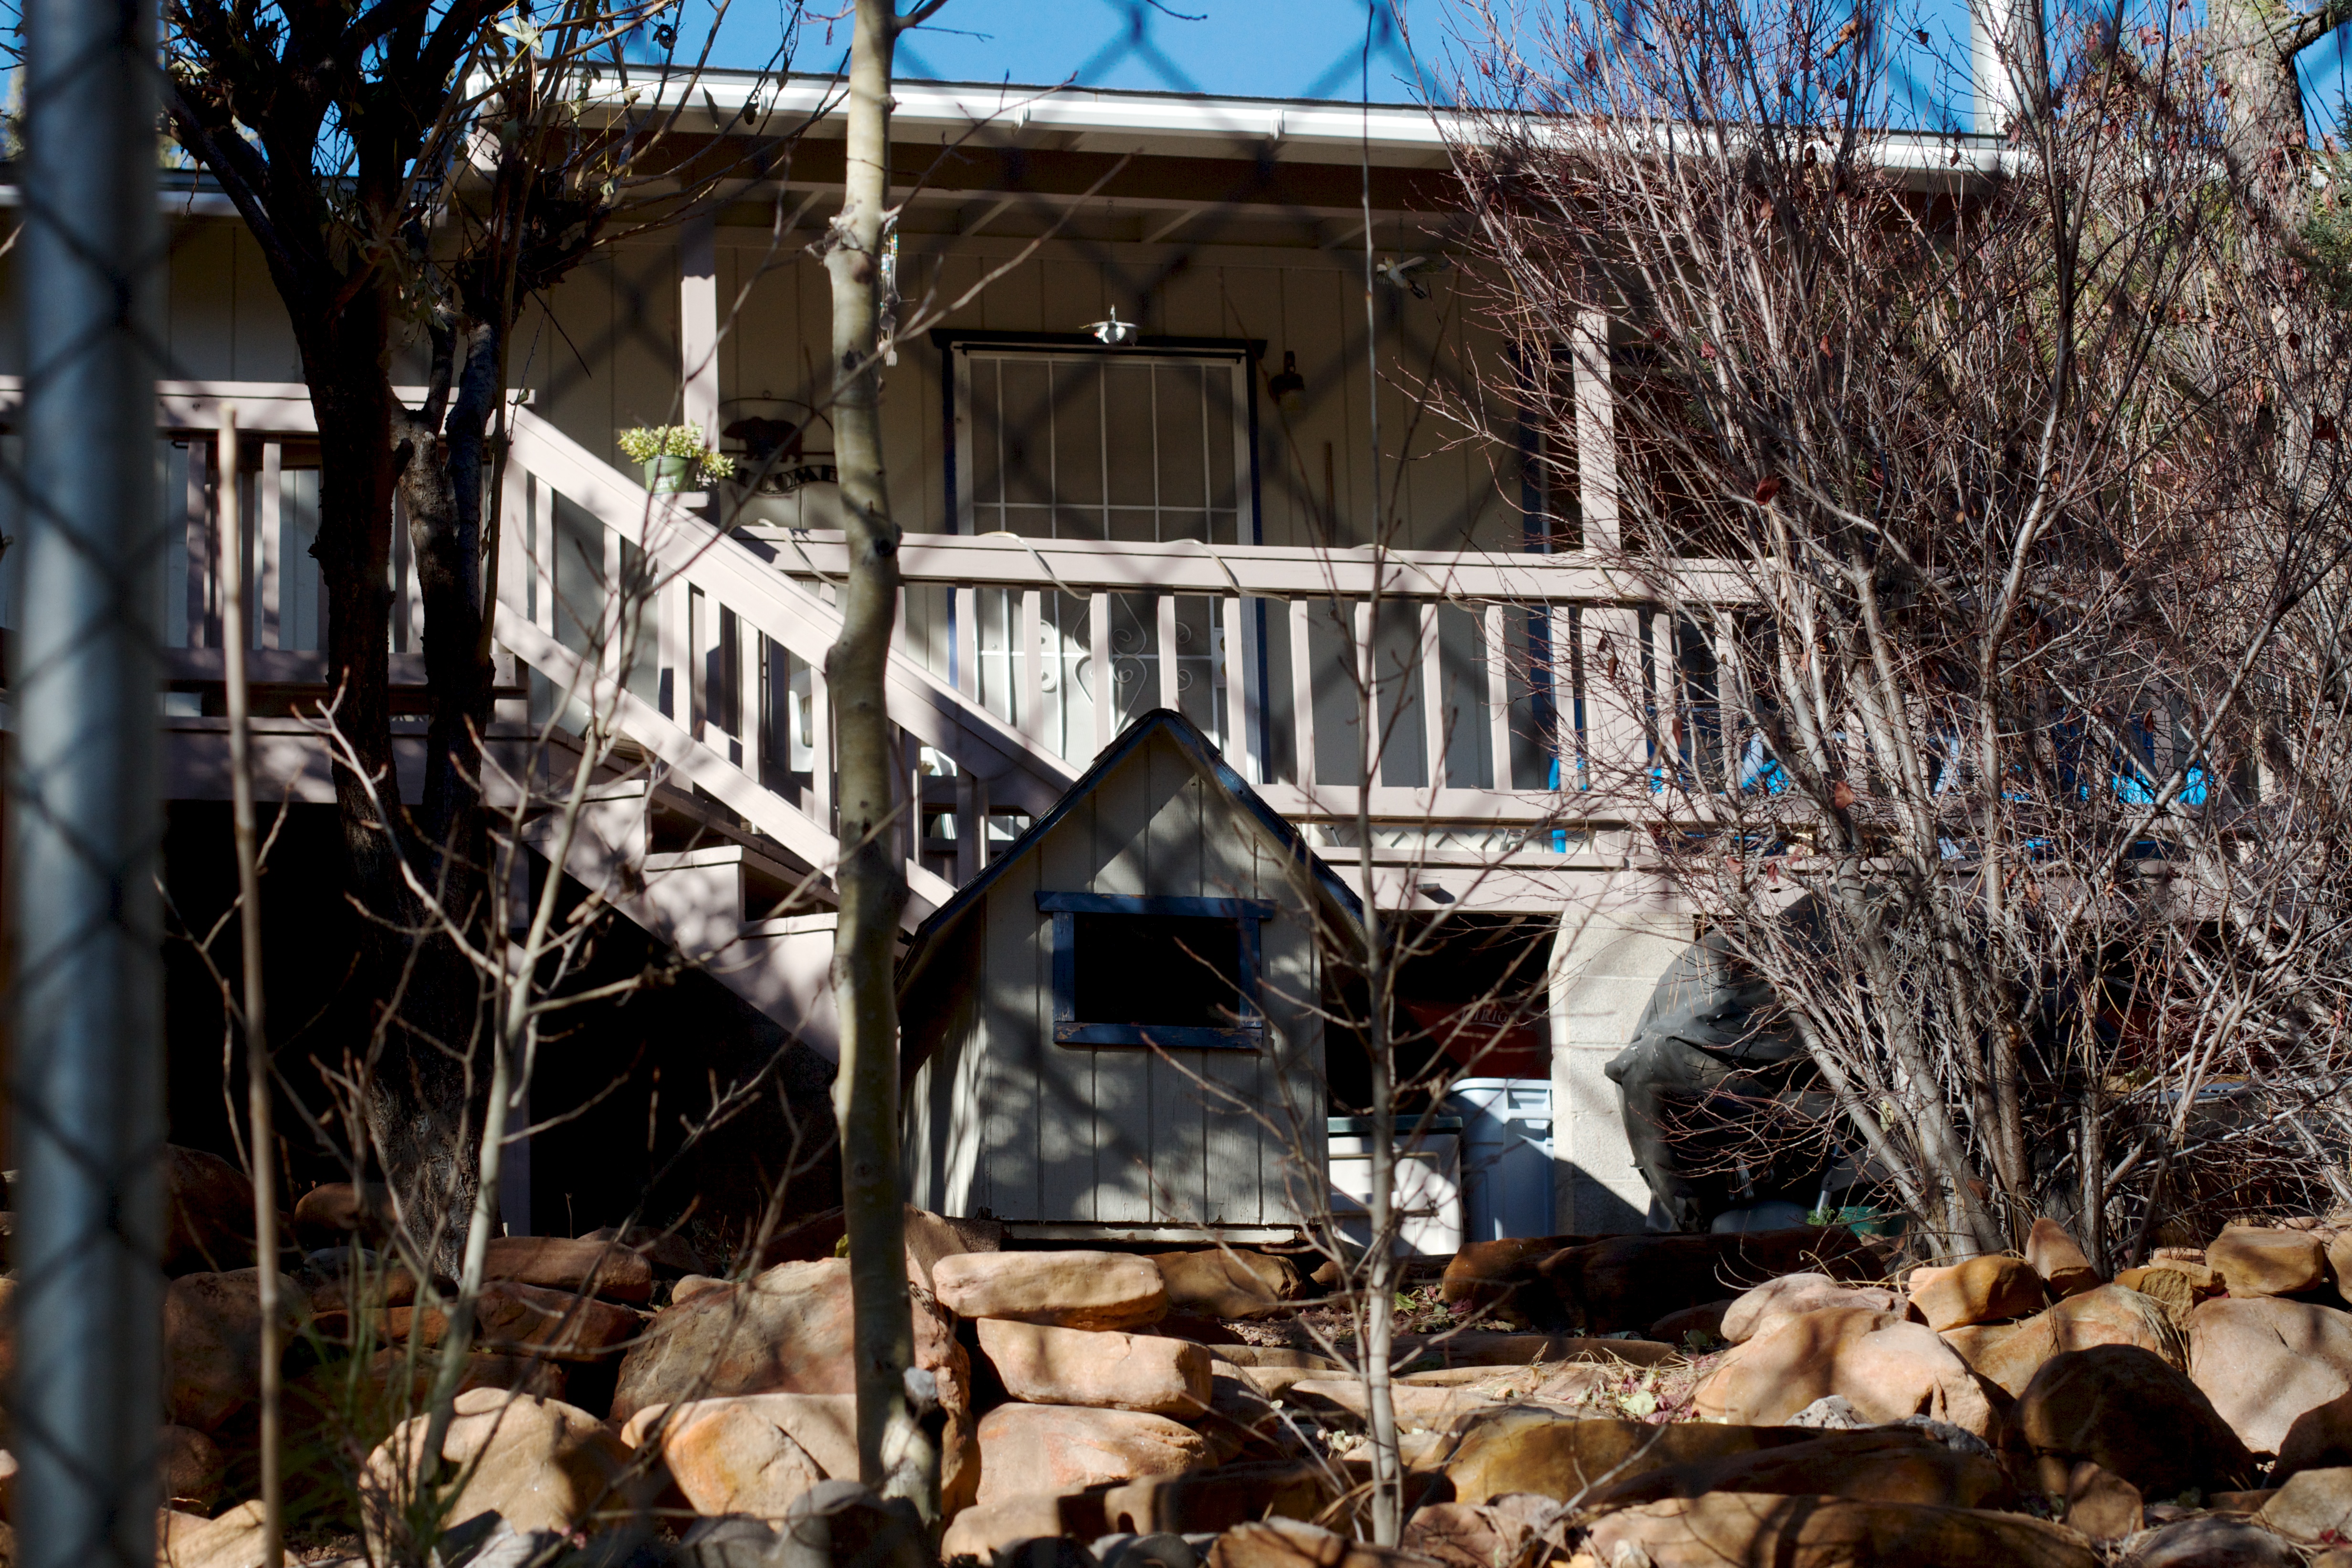
tree, shack, waste, disaster, demolition, earthquake